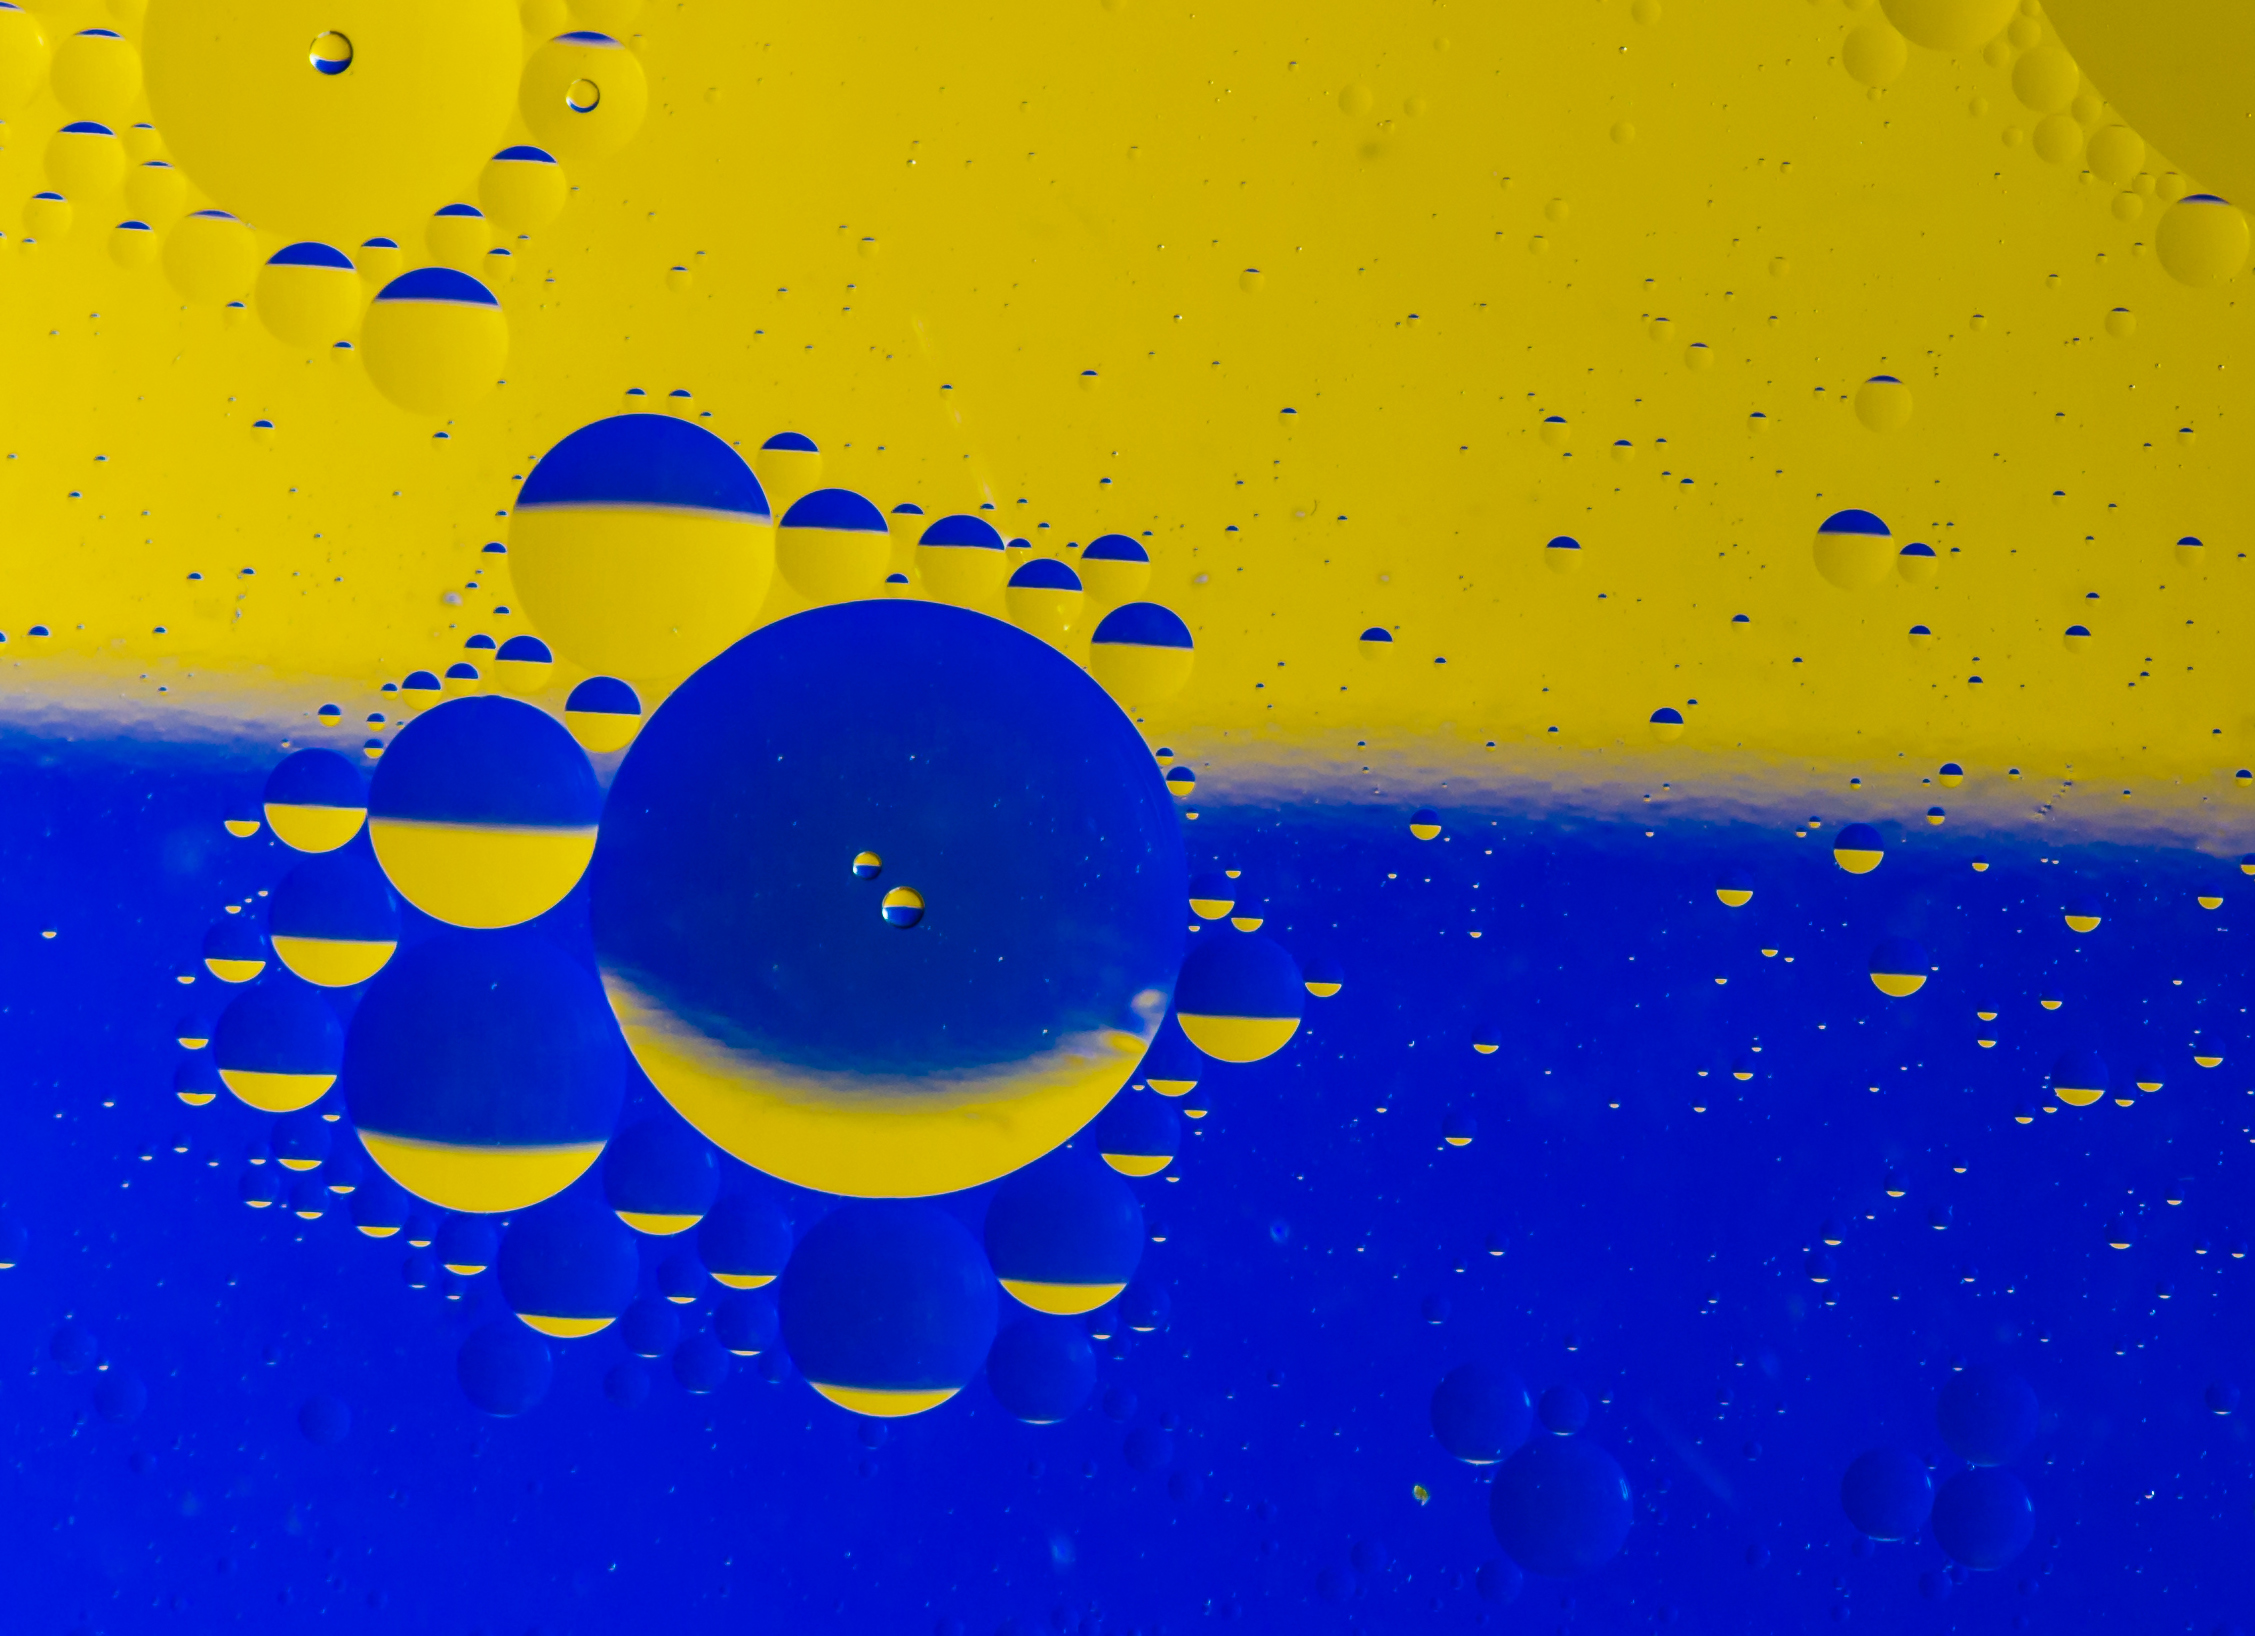
sky, sun, atmosphere, line, space, yellow, circle, outer space, illustration, drops, oil, screenshot, astronomical object, atmosphere of earth, computer wallpaper